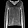
Label: Pullover